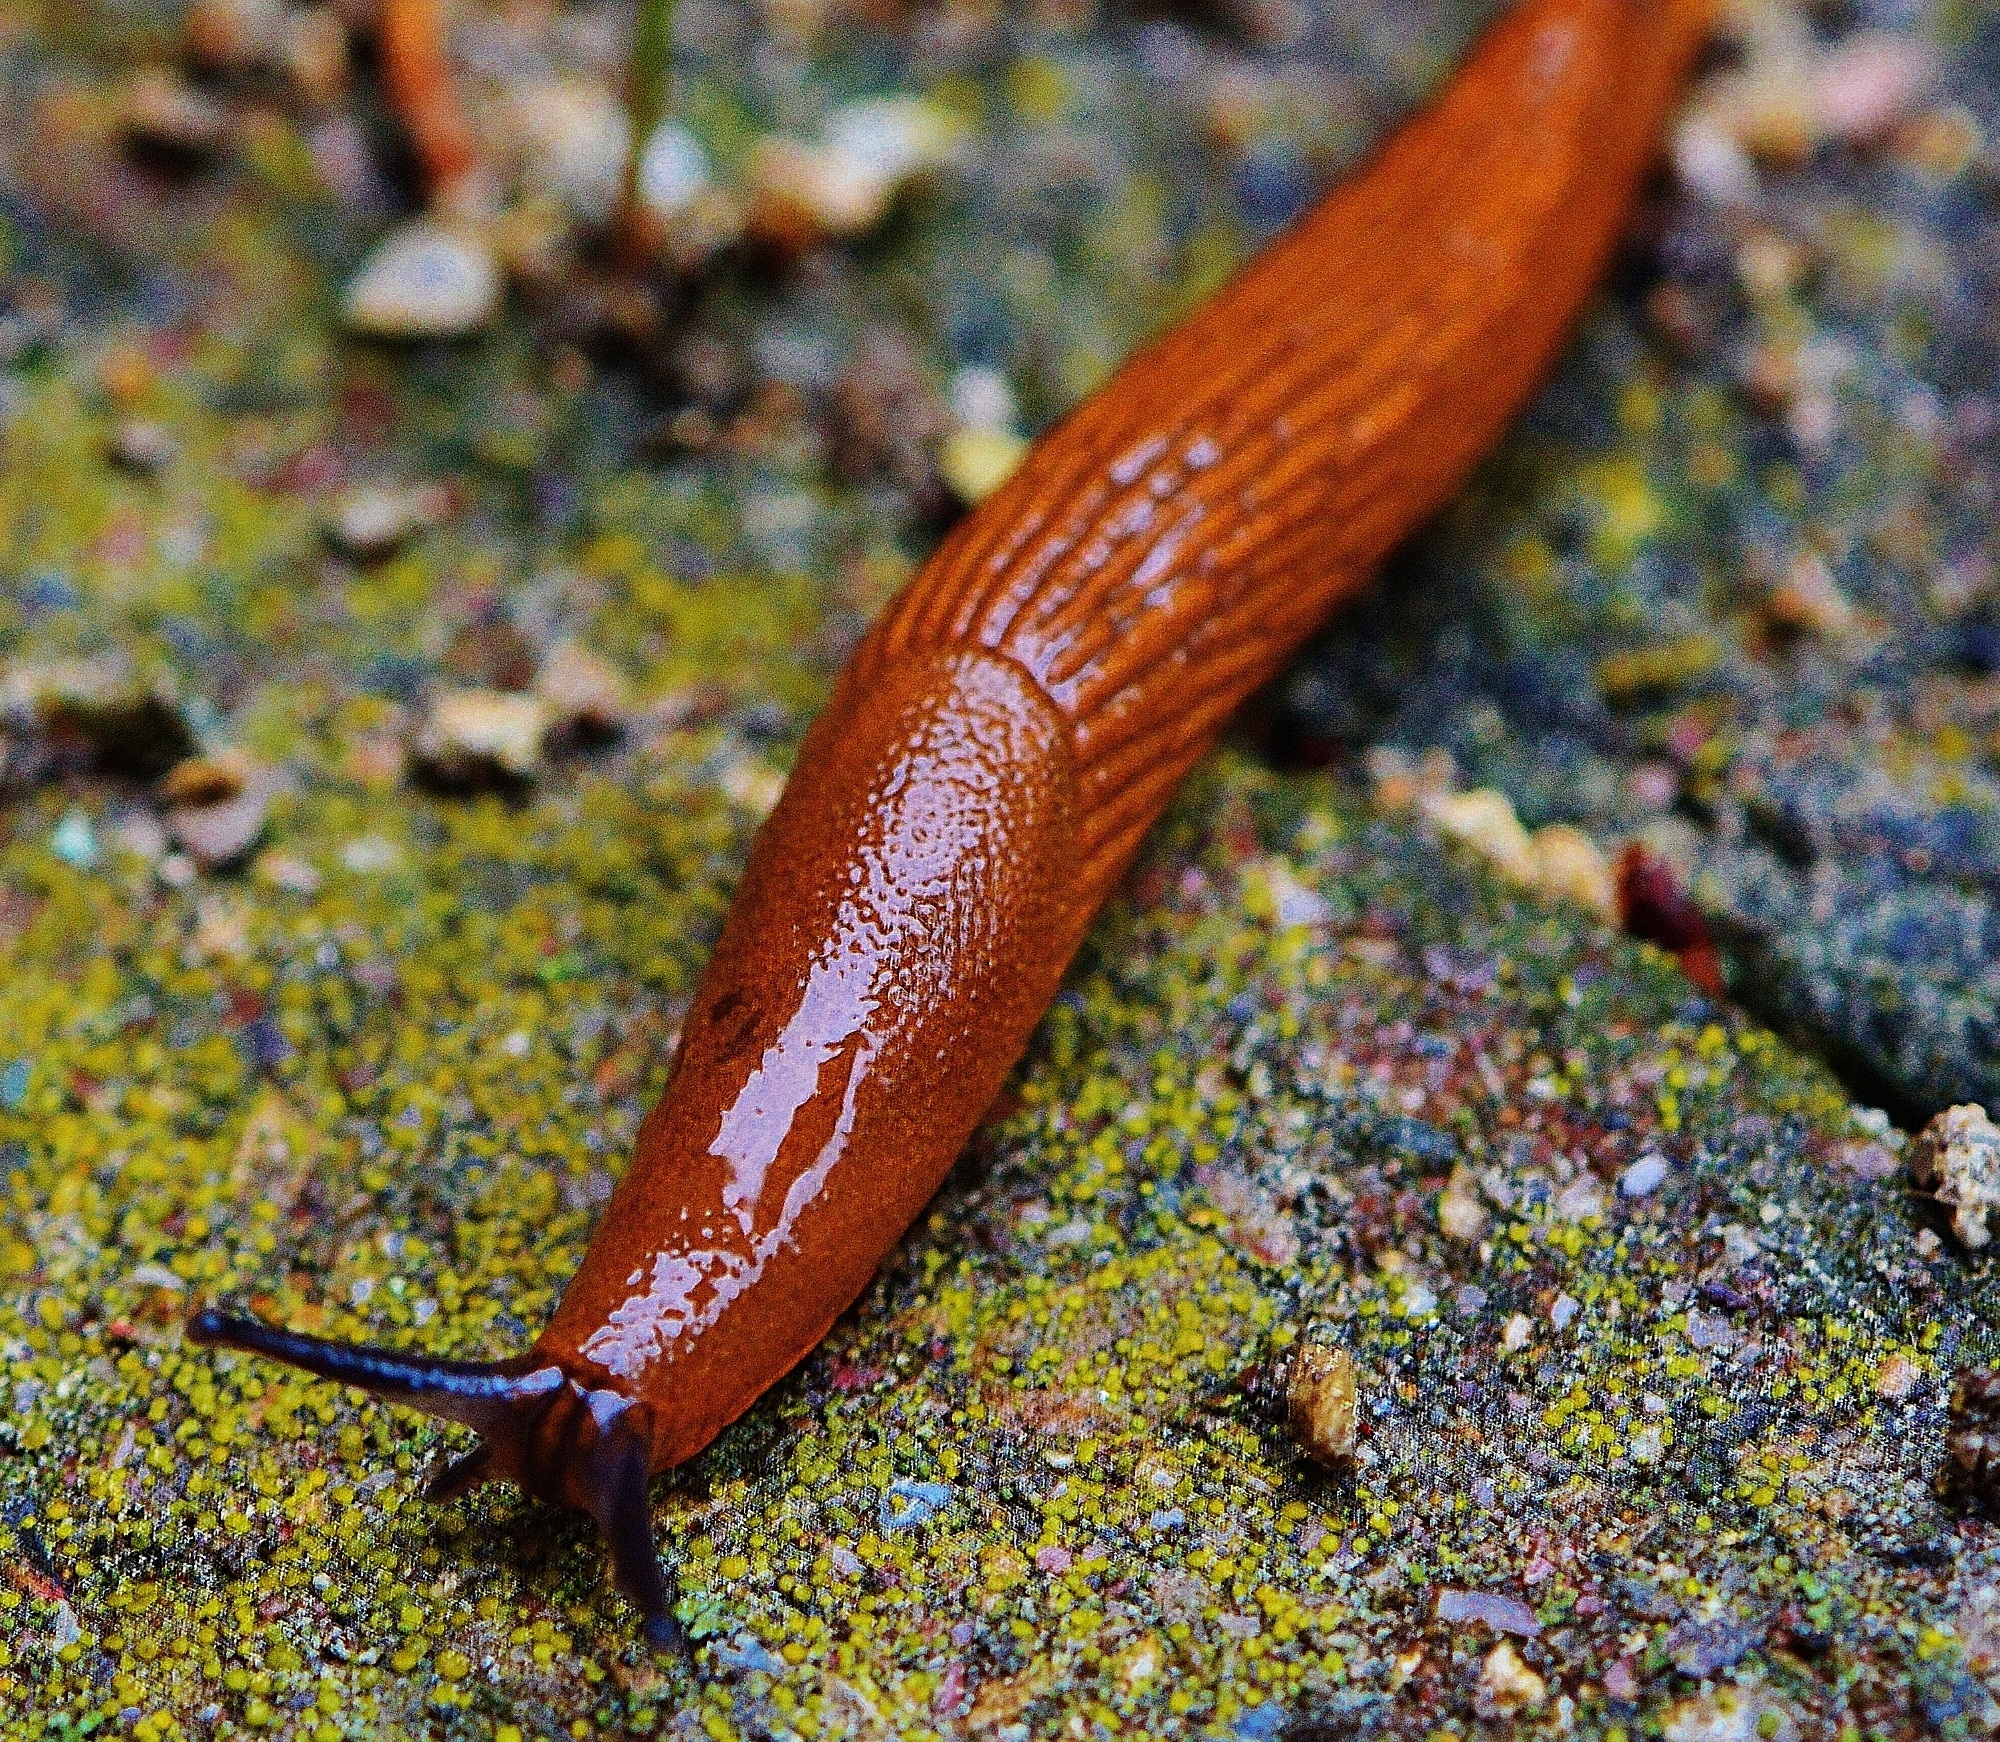
nature, wildlife, reptile, garden, fauna, invertebrate, mollusk, crawl, snail, molluscs, slug, macro photography, red brown, marine biology, snails and slugs